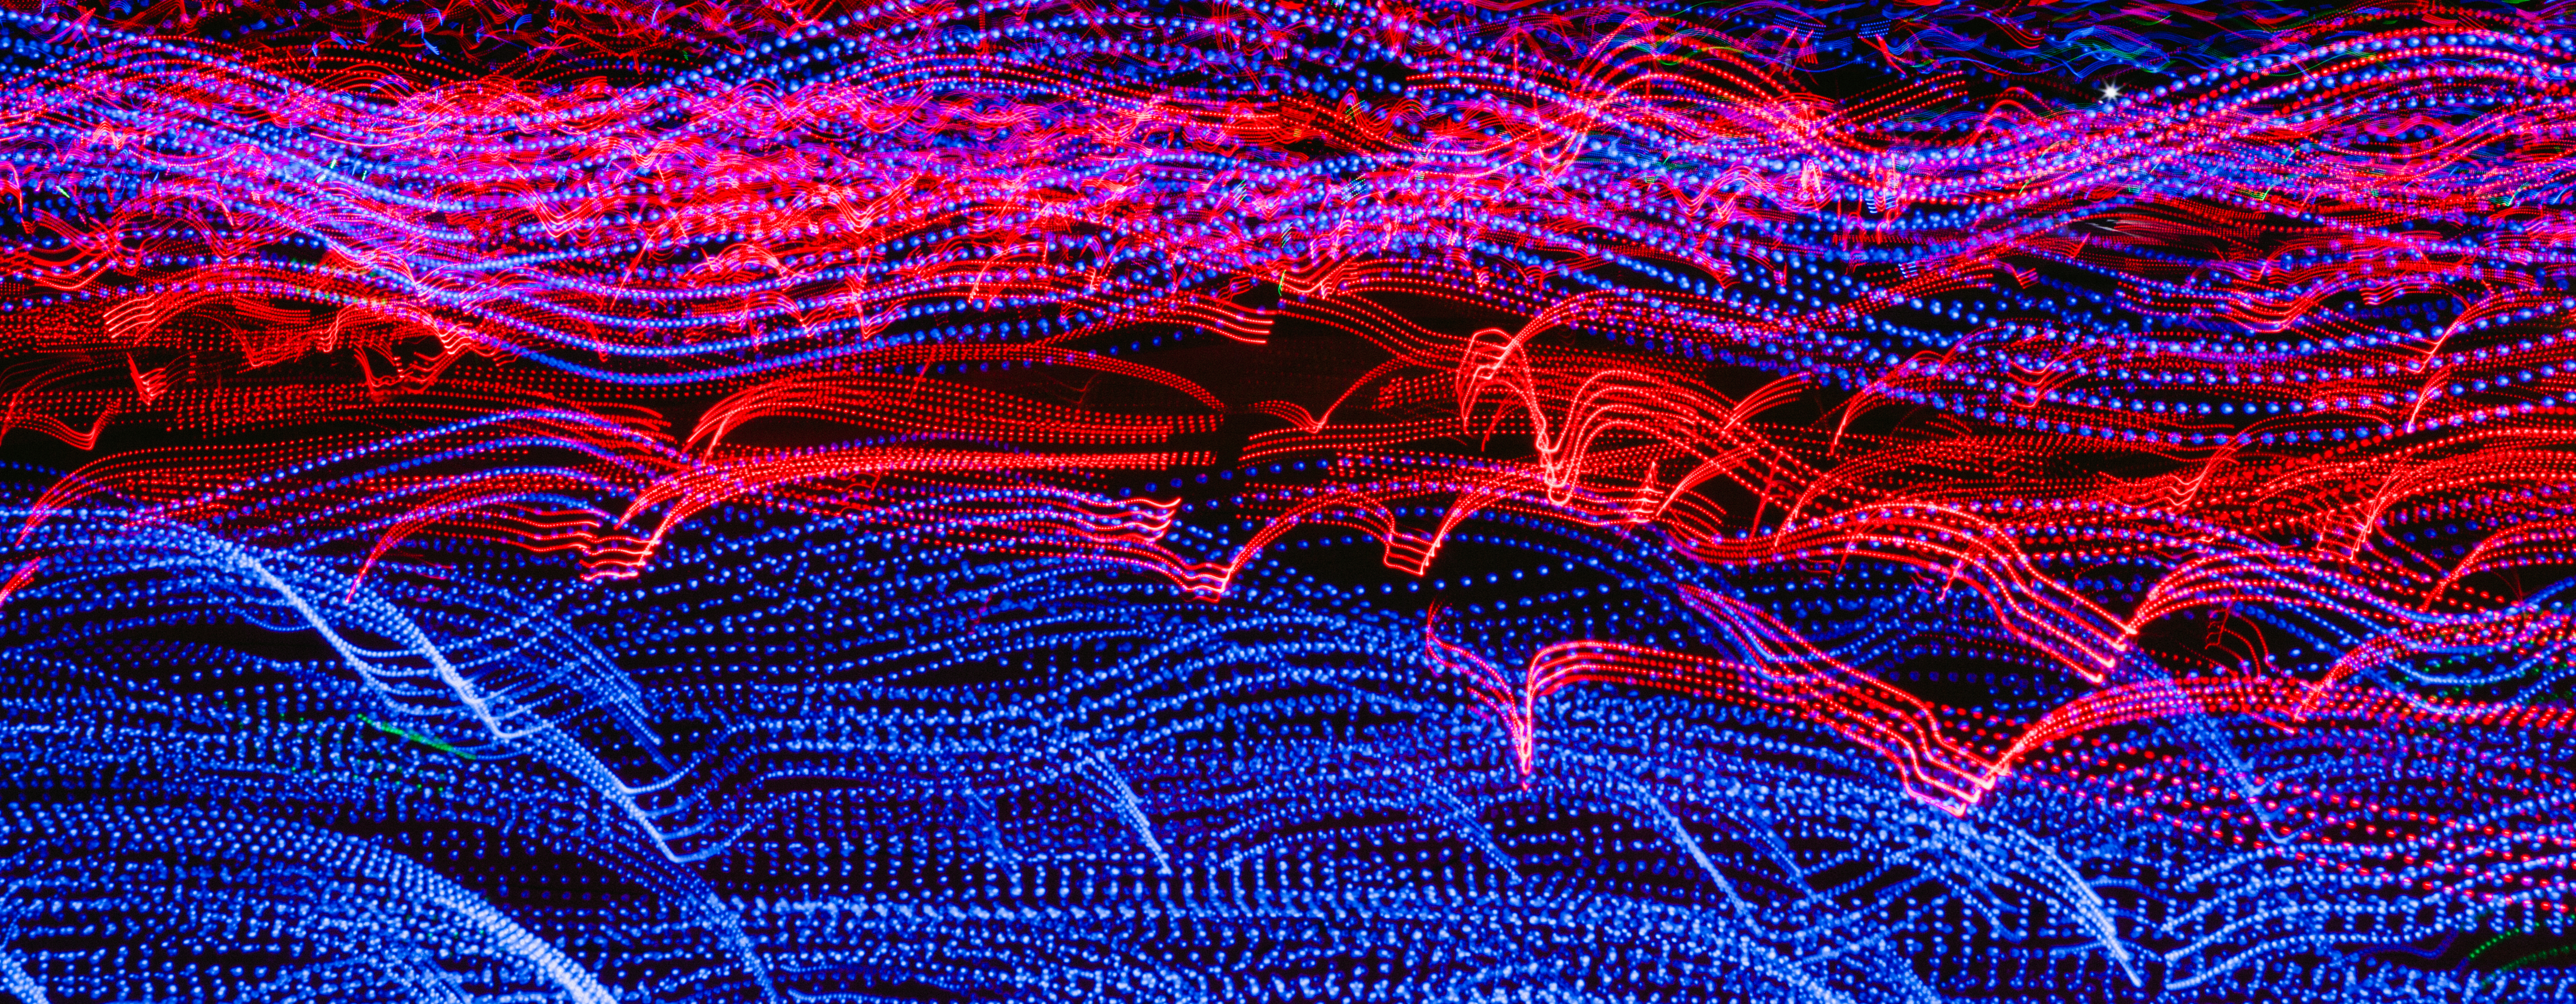
abstract, wave, motion, line, long exposure, circle, lights, curves, led, organ, techno, virtual, visualization, geological phenomenon, psychedelic art, fractal art, visualisation